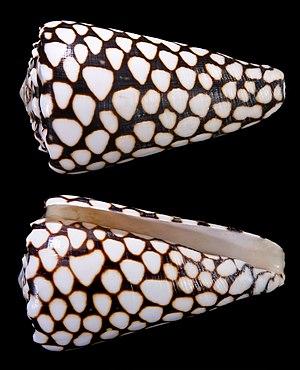
Cone Marbré - Conidae - Ile de Cebu Philippines - 7cm
Conus marmoreus est une espèce de mollusque de la famille des Conidae. Il fait partie des cônes venimeux et peut être dangereux pour l'homme.